Georgian language

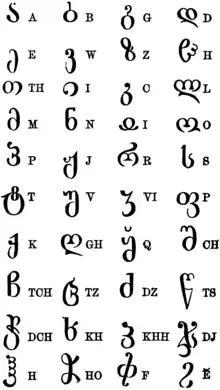
Georgian alphabet from "The American Cyclopædia", 1879

By the late 12th century, features such as reduced case usage, shifts in verb agreement patterns, and changes in clausal syntax began to appear in written texts. These trends are evident in "The Knight in the Panther’s Skin" by Shota Rustaveli, composed in the late 12th or early 13th century, which displays both traditional literary structures and elements of emerging vernacular style.